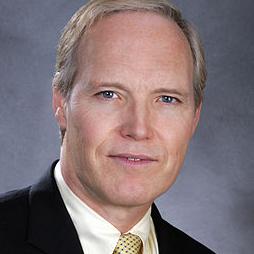
Age: 57